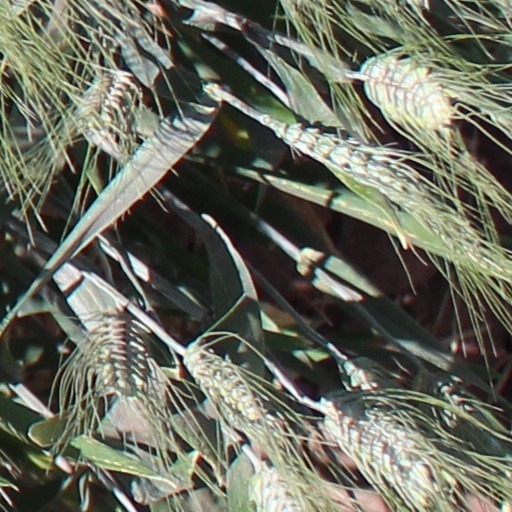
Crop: wheat